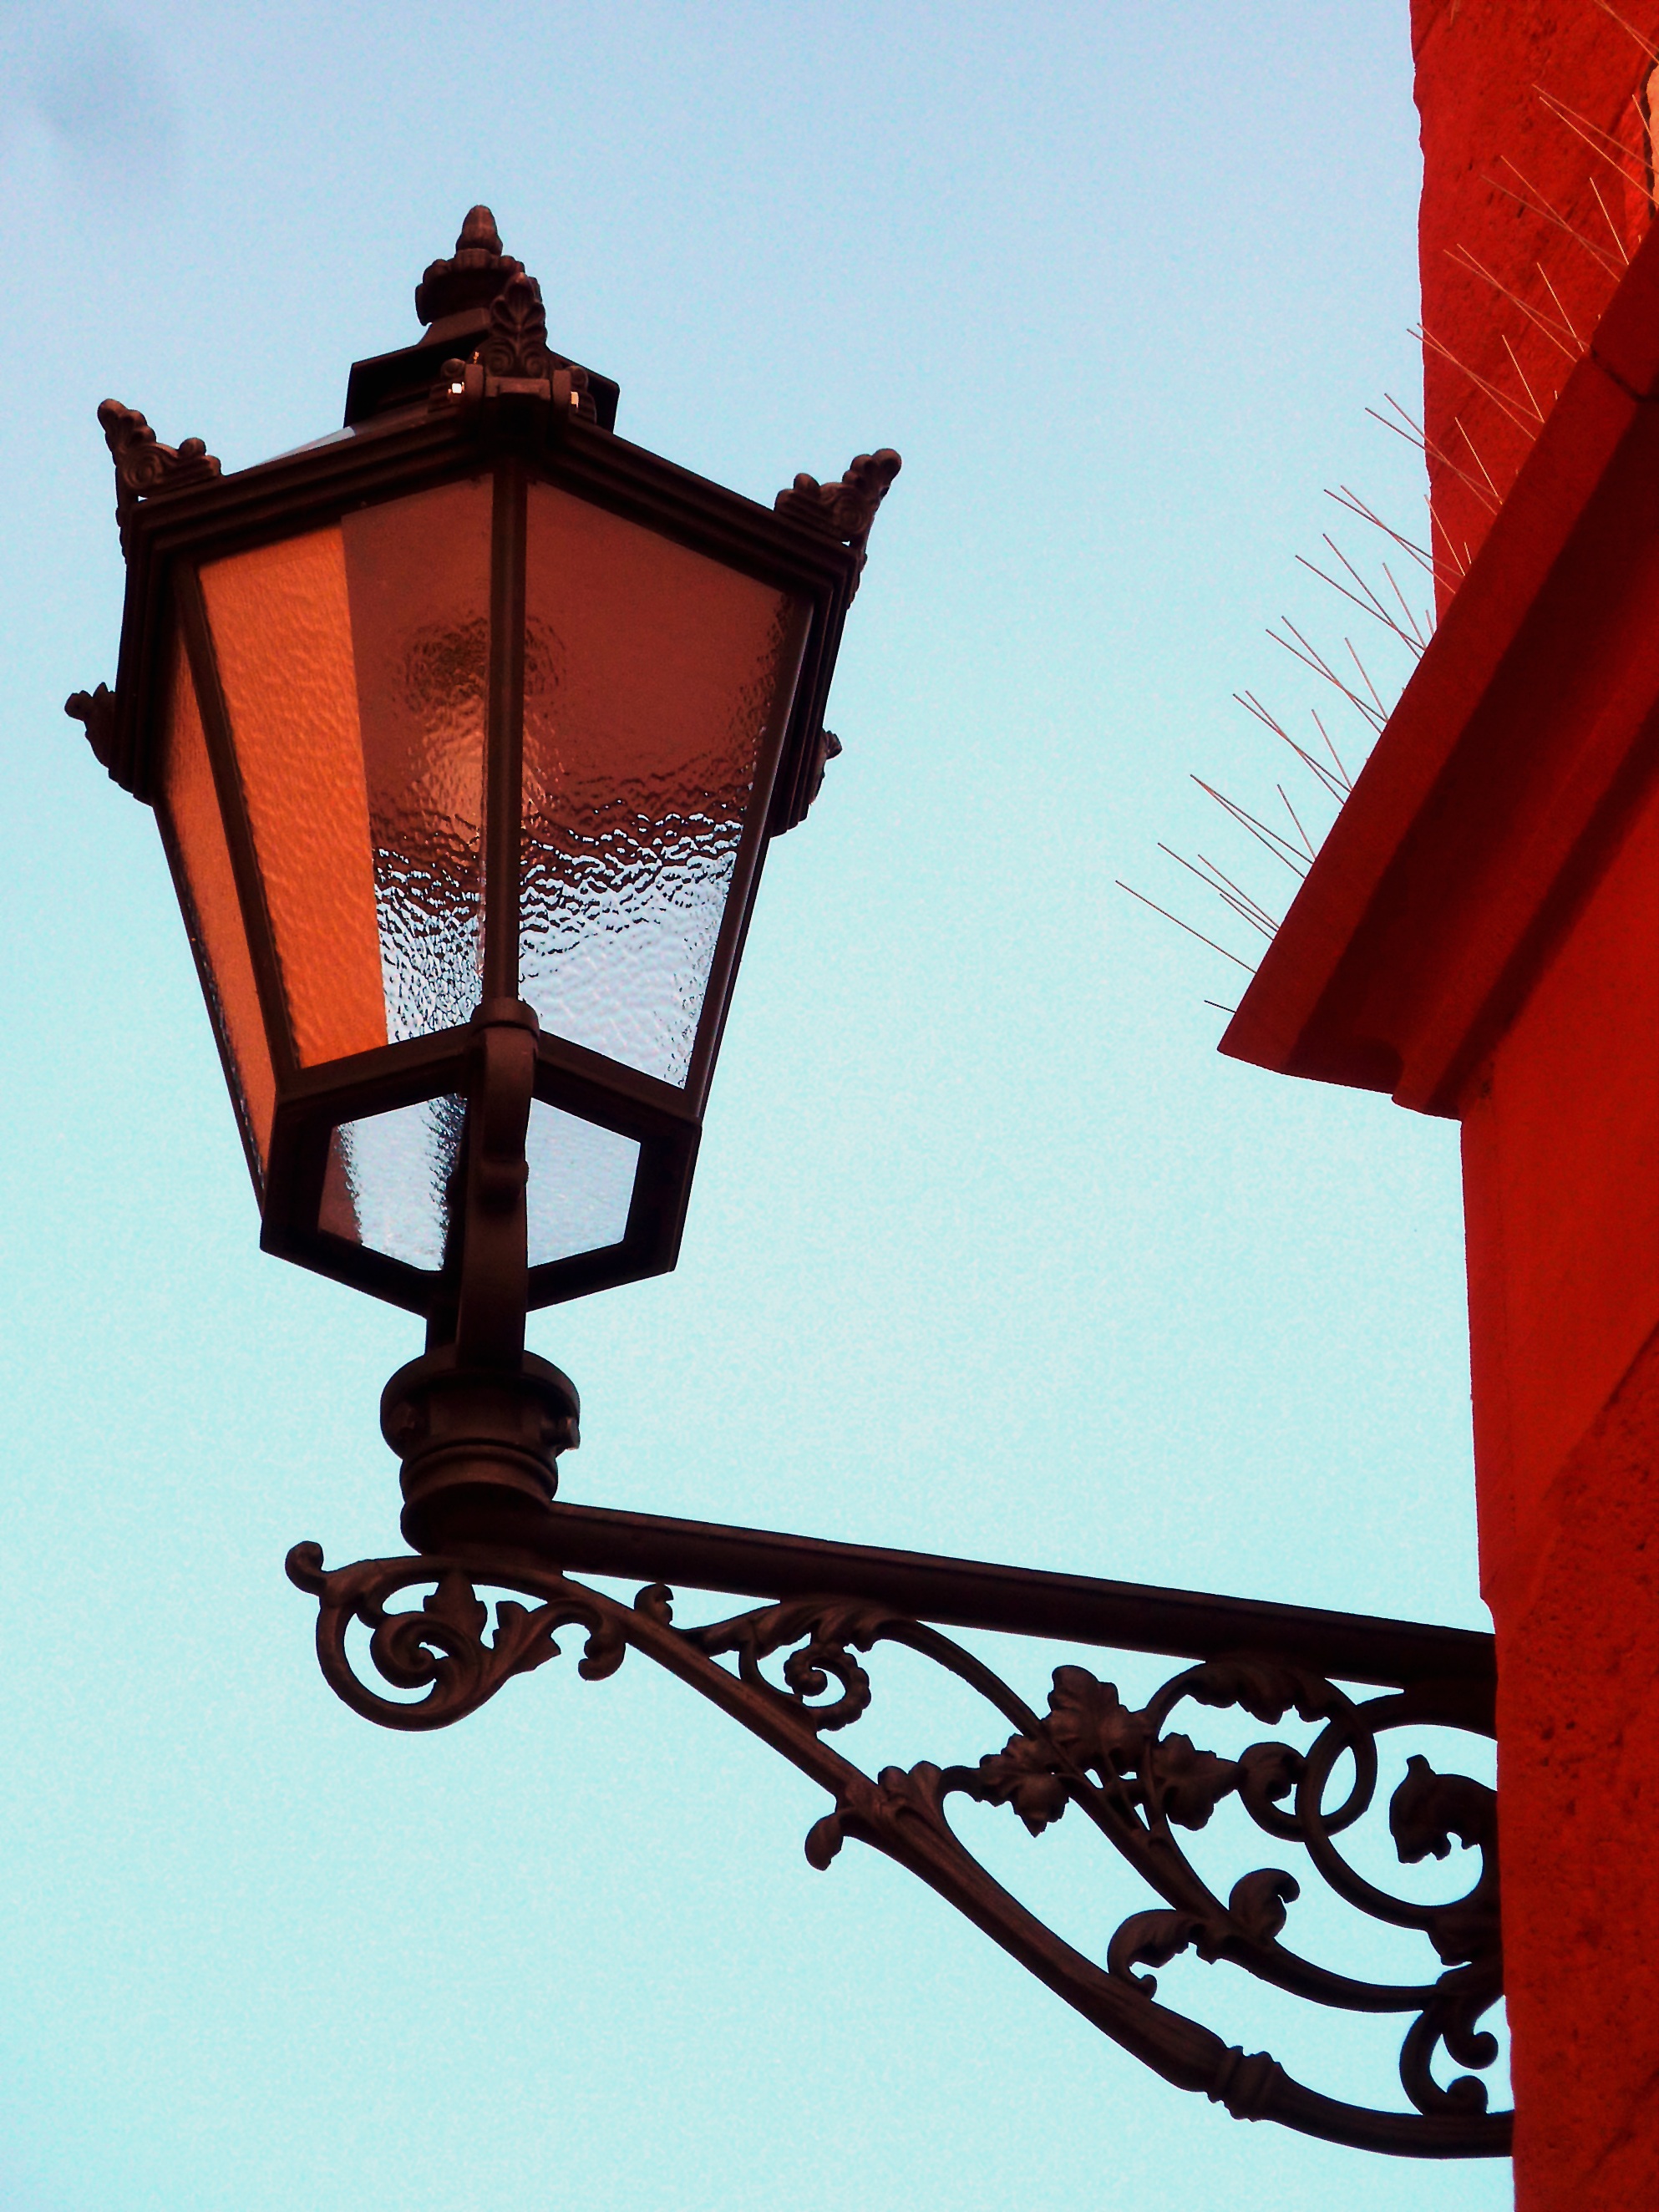
light, night, lantern, red, tower, color, darkness, street light, lamp, black, lighting, street lamp, lights, illustration, light fixture, outdoor lighting